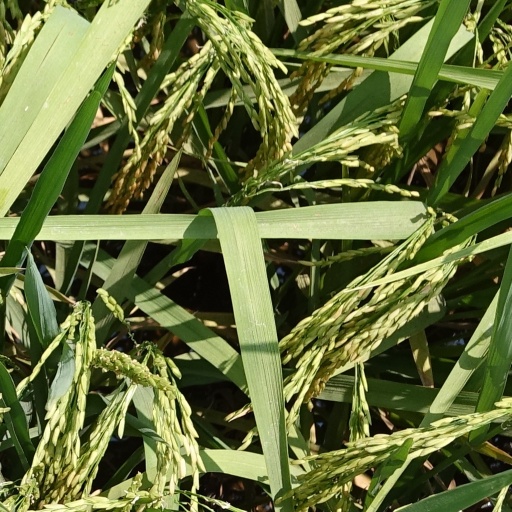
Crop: rice